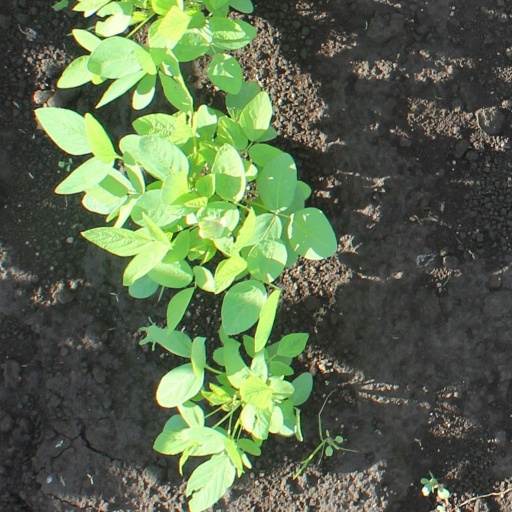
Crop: soybean